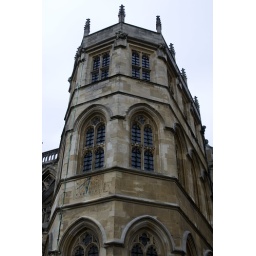
church in winsor castle in england.